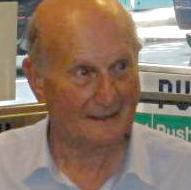
Age: 79